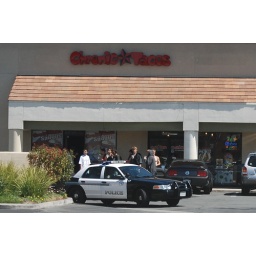
It's not everyday that you see two Glendale Police Department black &amp;amp; white cruisers in Santa Clarita.